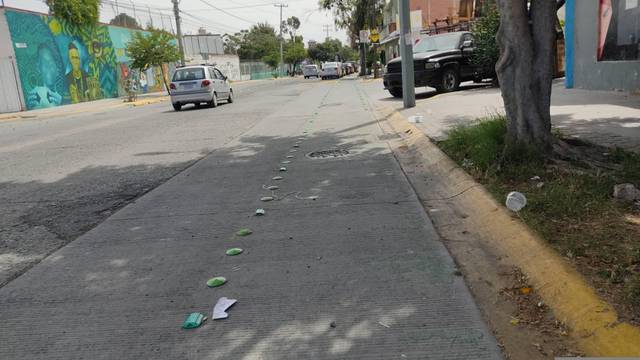
Region: Mexico
Coordinates: 21.11, -101.674